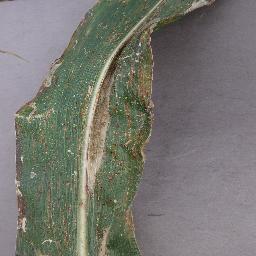
Label: Corn_(Maize)___Northern_Leaf_Blight